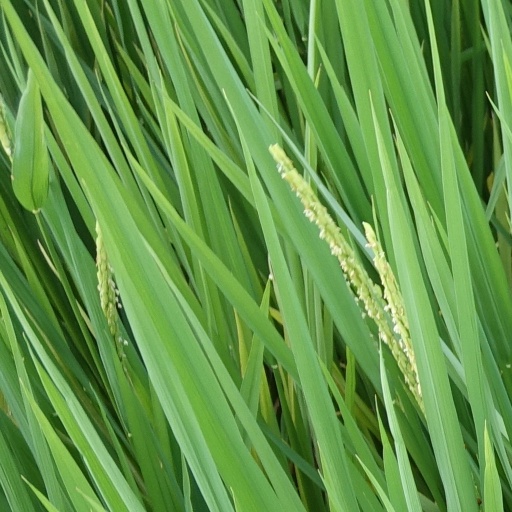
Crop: rice